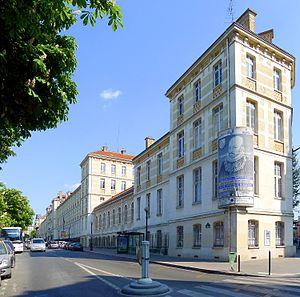
Rue Auguste-Comte (lycée Montaigne) - Paris VI
La rue Auguste Comte est une voie située dans le quartier de l'Odéon du 6ᵉ arrondissement de Paris.